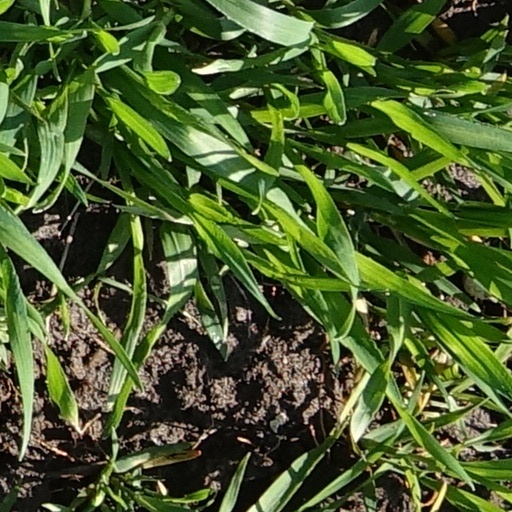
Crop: wheat